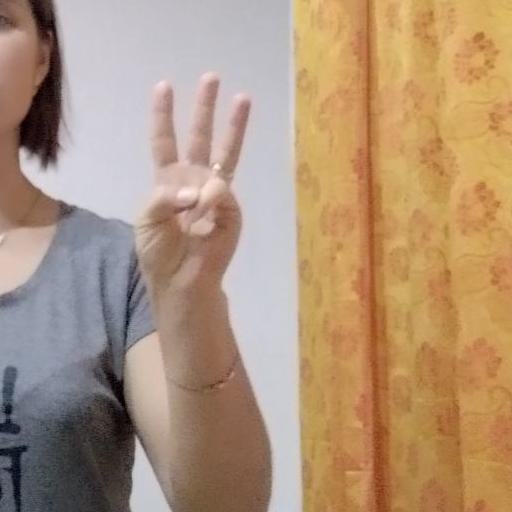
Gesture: three